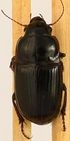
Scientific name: Euryderus grossus
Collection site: Central Plains Experimental Range NEON (CPER), plot CPER_003